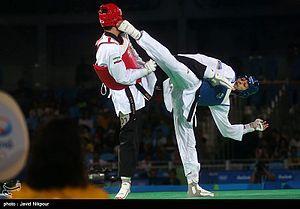
Taekwondo aux Jeux olympiques d'été de 2016 - le 80 kg Hommes